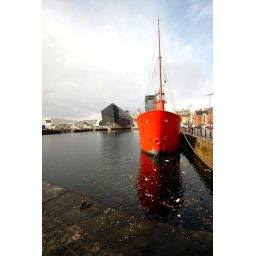
Just in case the the black building isnt obvious enough..